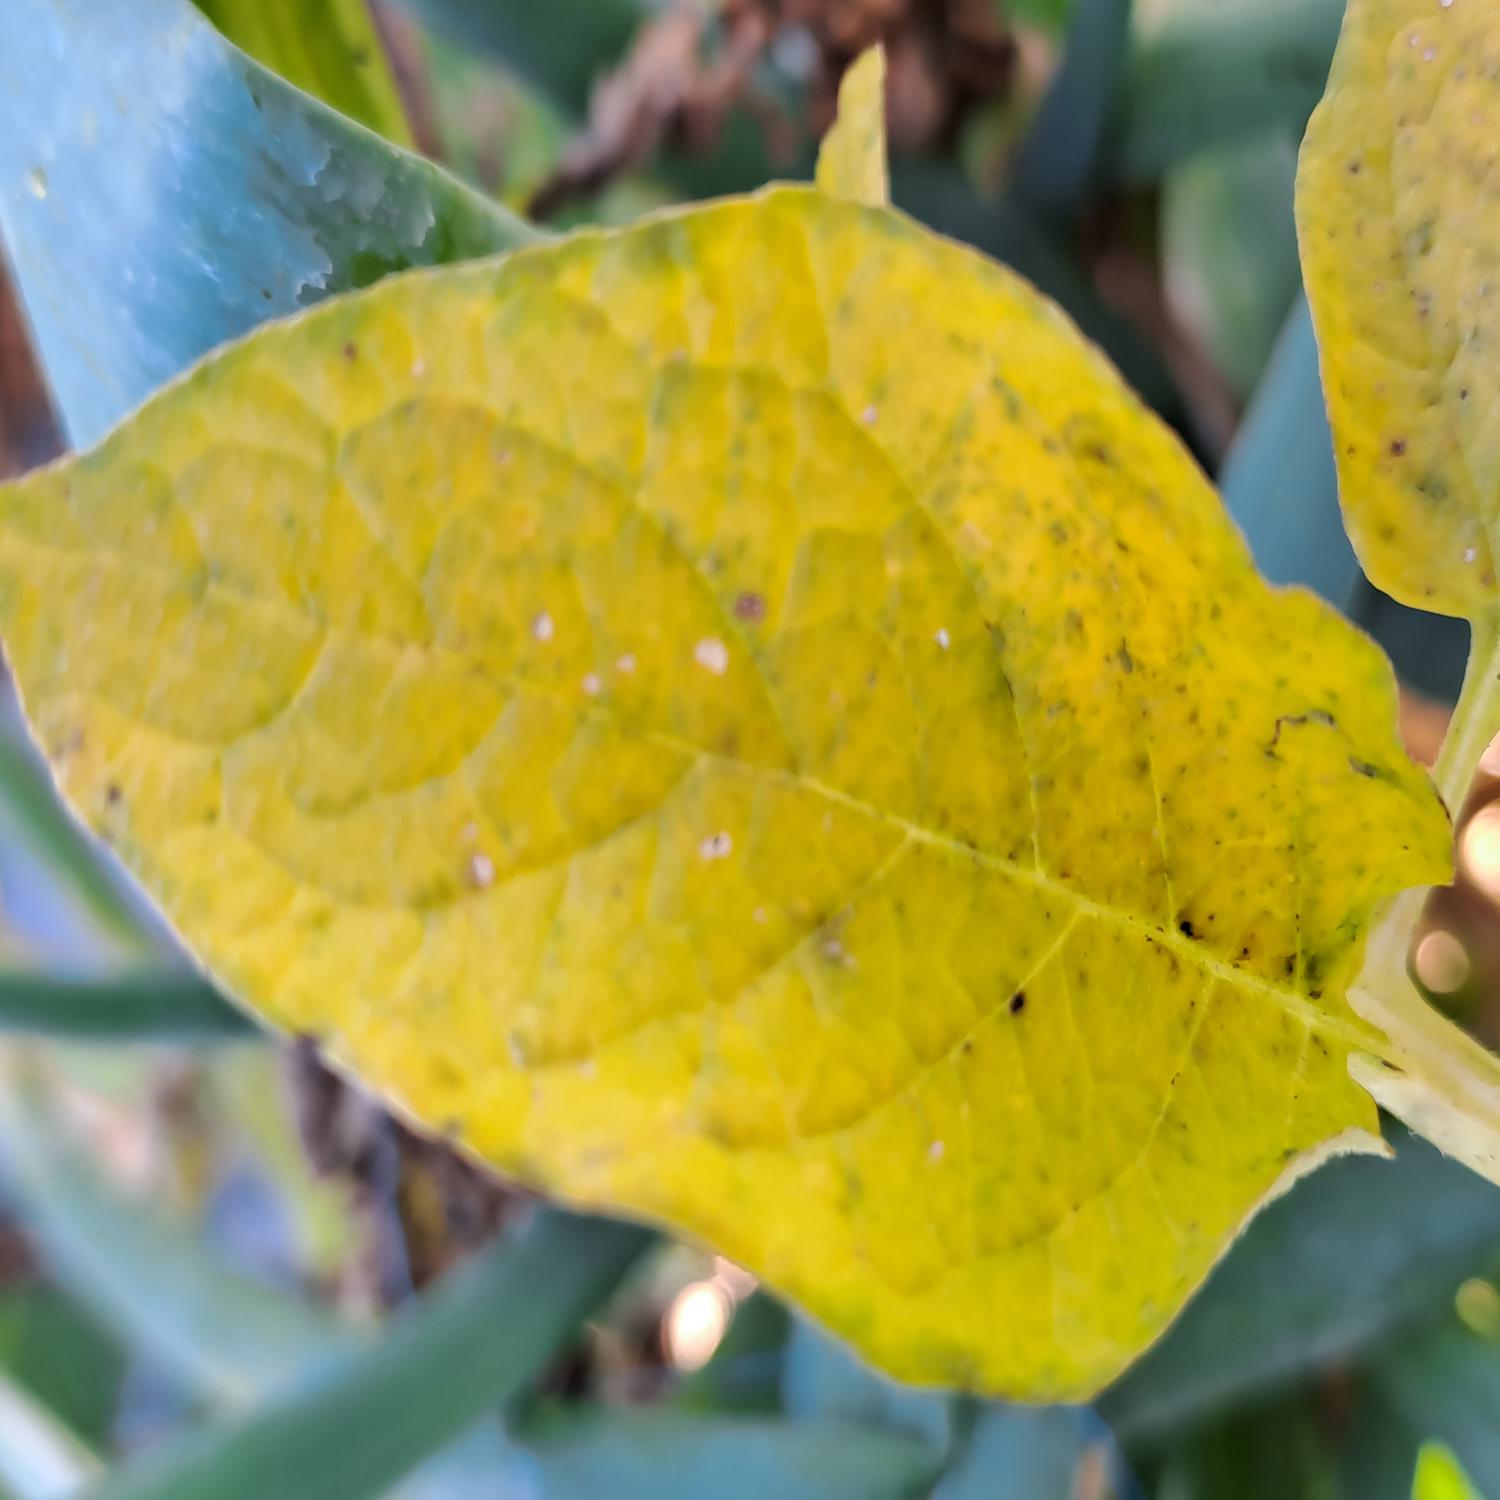
Label: Nematode